L. B. Nagar

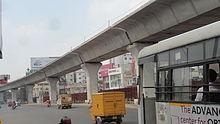
LB Nagar Main road

Lal Bahadur Nagar, commonly known as L. B. Nagar, is a commercial and residential hub in Hyderabad, Telangana, India. It was once a Municipality in Ranga Reddy district.